Comandamenti per un gangster

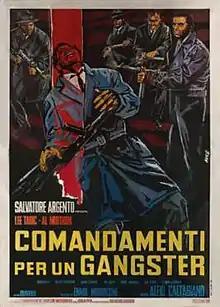

Comandamenti per un gangster ("Commandments for a Gangster") is a 1968 gangster film directed by Alfio Caltabiano